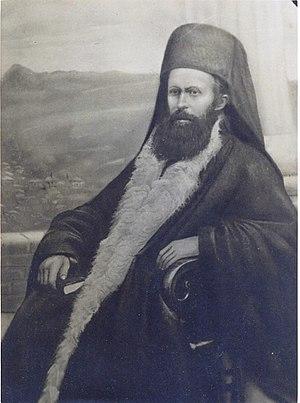
La littérature macédonienne est la littérature qui s'est développée en Macédoine du Nord. À l'origine constituée uniquement de textes religieux et freinée par la domination culturelle des pays voisins, elle ne fleurit qu'au XXᵉ siècle, en même temps que la conscience nationale macédonienne. La reconnaissance de la littérature macédonienne correspond également à celle du macédonien, autrefois considéré comme un simple dialecte et devenu une langue à part entière sous le régime de Tito.
Partenija Zografski, né en 1818 et mort en 1876, était une personnalité religieuse, un philologue et un folkloriste bulgare, figure de la Renaissance nationale bulgare. Son travail réfère à une langue bulgare qu'il développe, et démontre un esprit bulgare. Mais en Macédoine du Nord, il est aussi considéré comme l'un des fondateurs de la langue macédonienne.